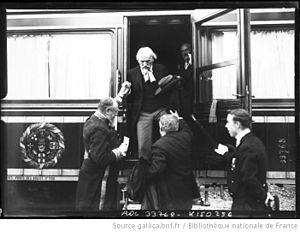
Frédéric Mistral rencontre le président français à la gare de Graveson.